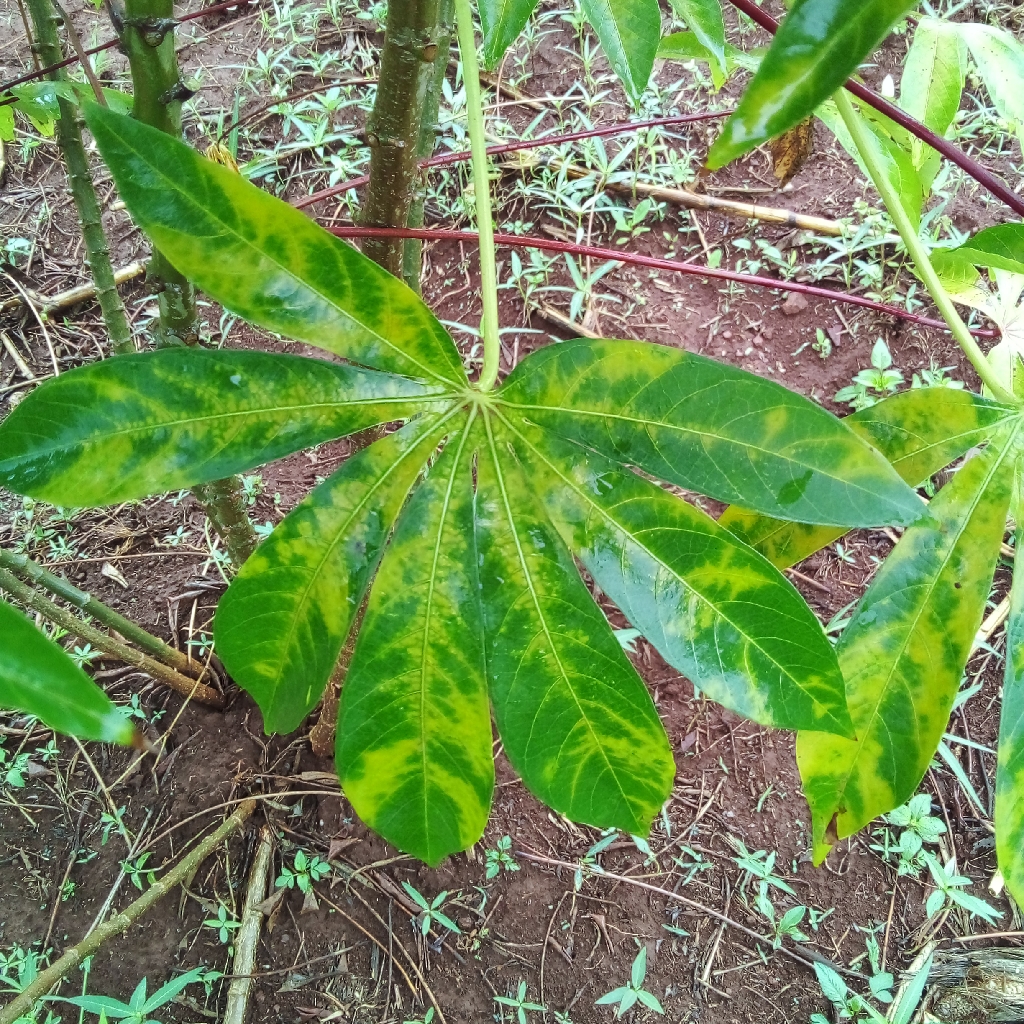
Label: cassava brown streak disease (cbsd)